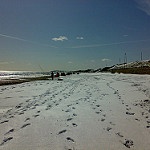
Label: sea